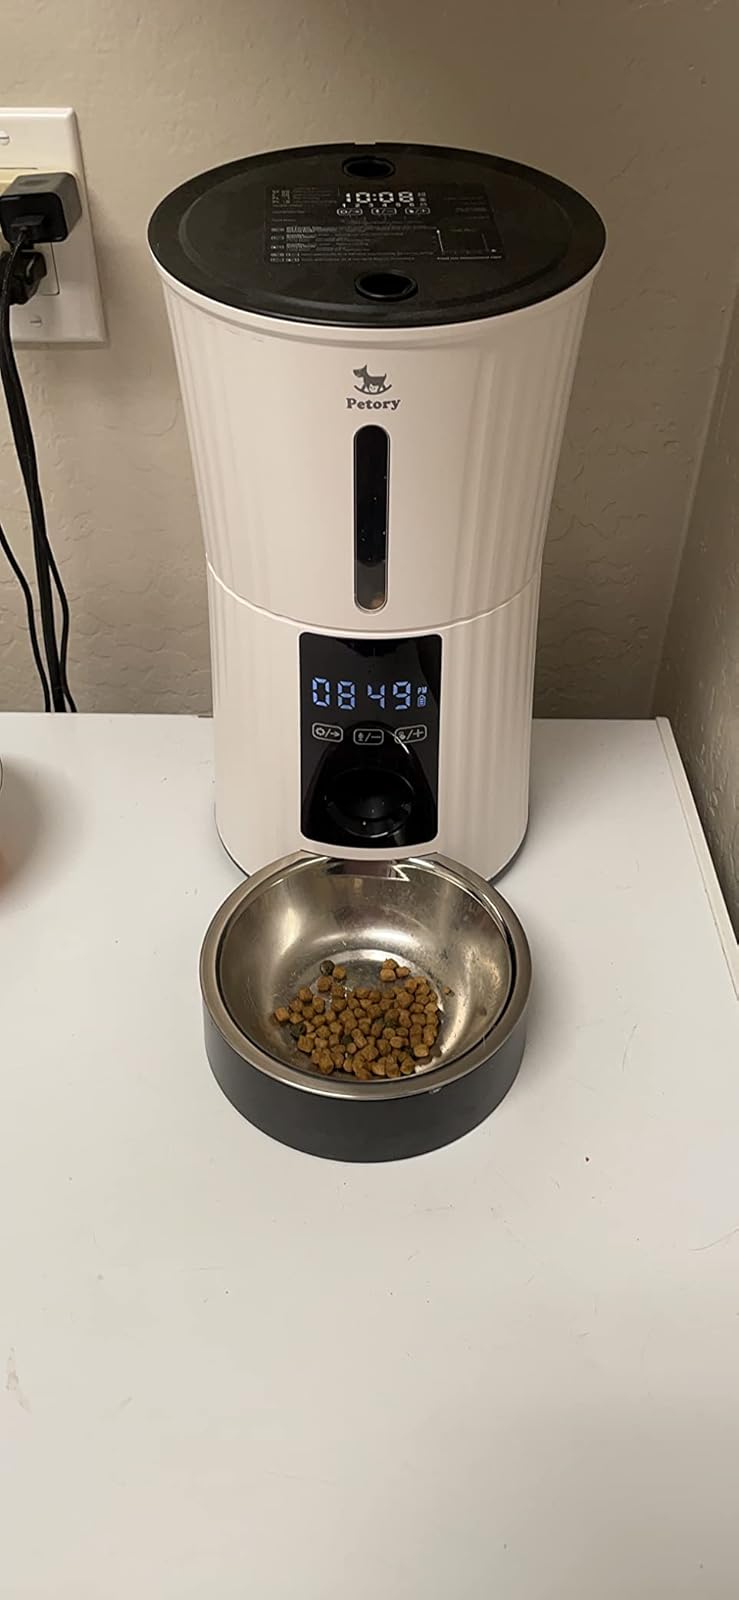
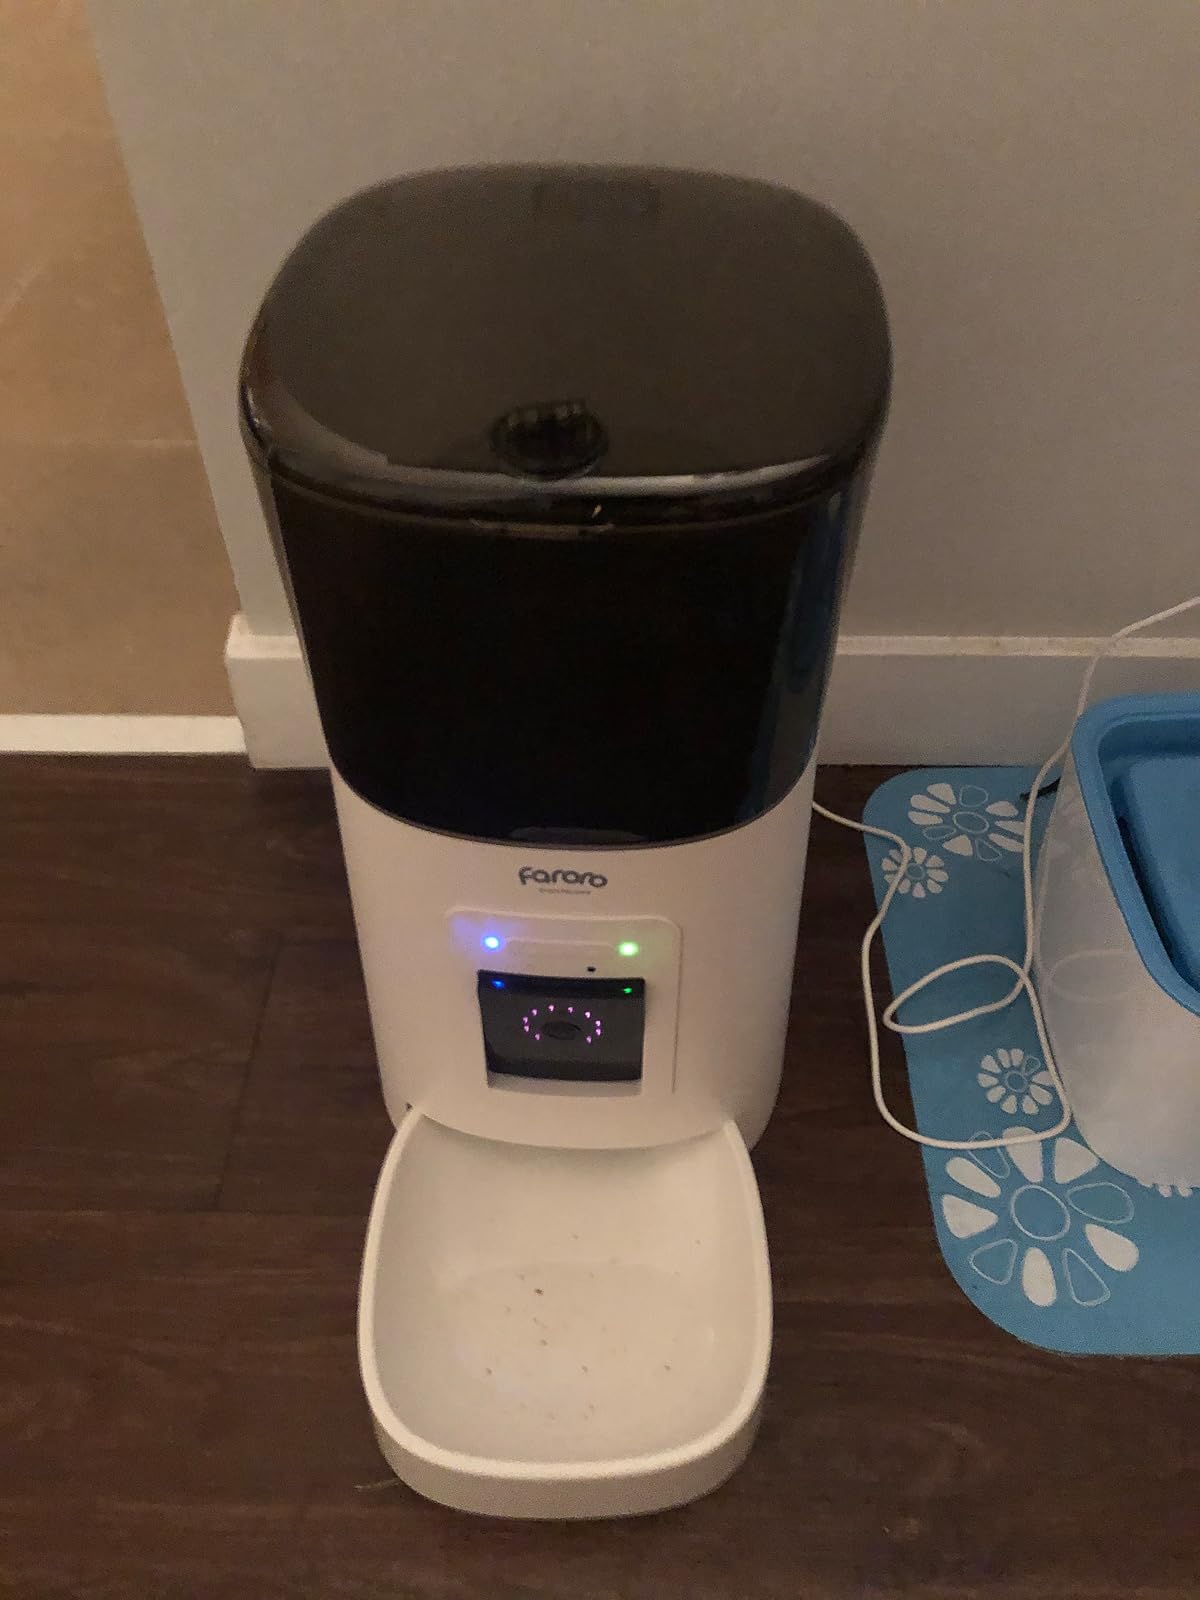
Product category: items_feeder
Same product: no